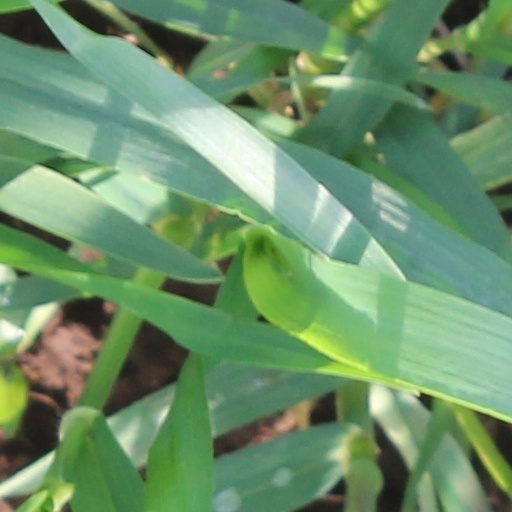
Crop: wheat